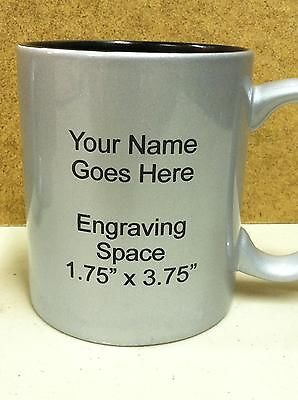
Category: mug